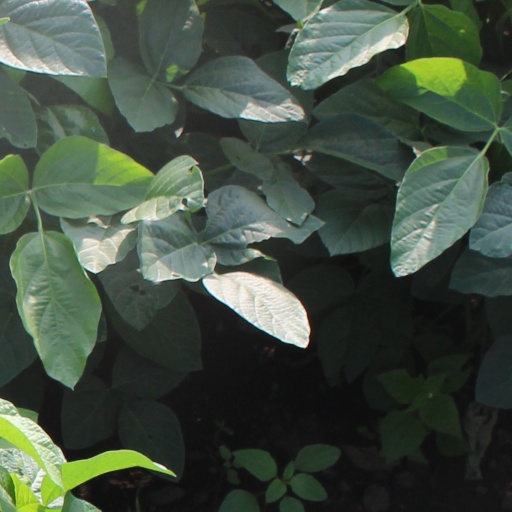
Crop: soybean